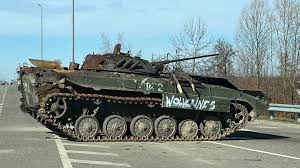
Label: BMP